Truck Full of Ducks

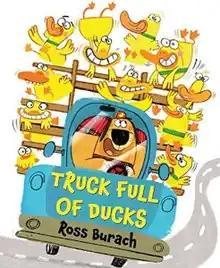

Truck Full of Ducks is a 2018 American children's picture book written and illustrated by Ross Burach about a duck delivery service.